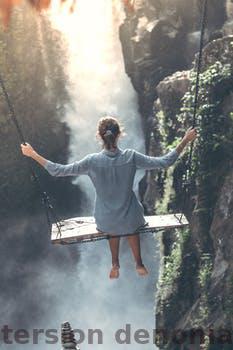
Label: Watermark